Afghanistan–Uzbekistan border

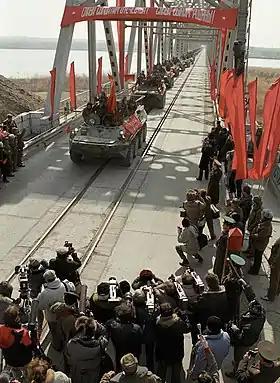
Soviet forces withdraw across the Amu River, 1989

Tensions mounted as the Russians expanded further into what is now Turkmenistan in the early 1880s, reaching a crisis with the Panjdeh incident (near Sandykachi in what is now Turkmenistan), an area claimed by Afghanistan. Discussions calmed the situation and a joint Anglo-Russian boundary commission demarcated the boundary as it is today over the period 1885–88. As the village of Khwaja Salar could no longer be identified it was agreed that the boundary should meet the Amu River in the vicinity of Khamiab, Afghanistan.